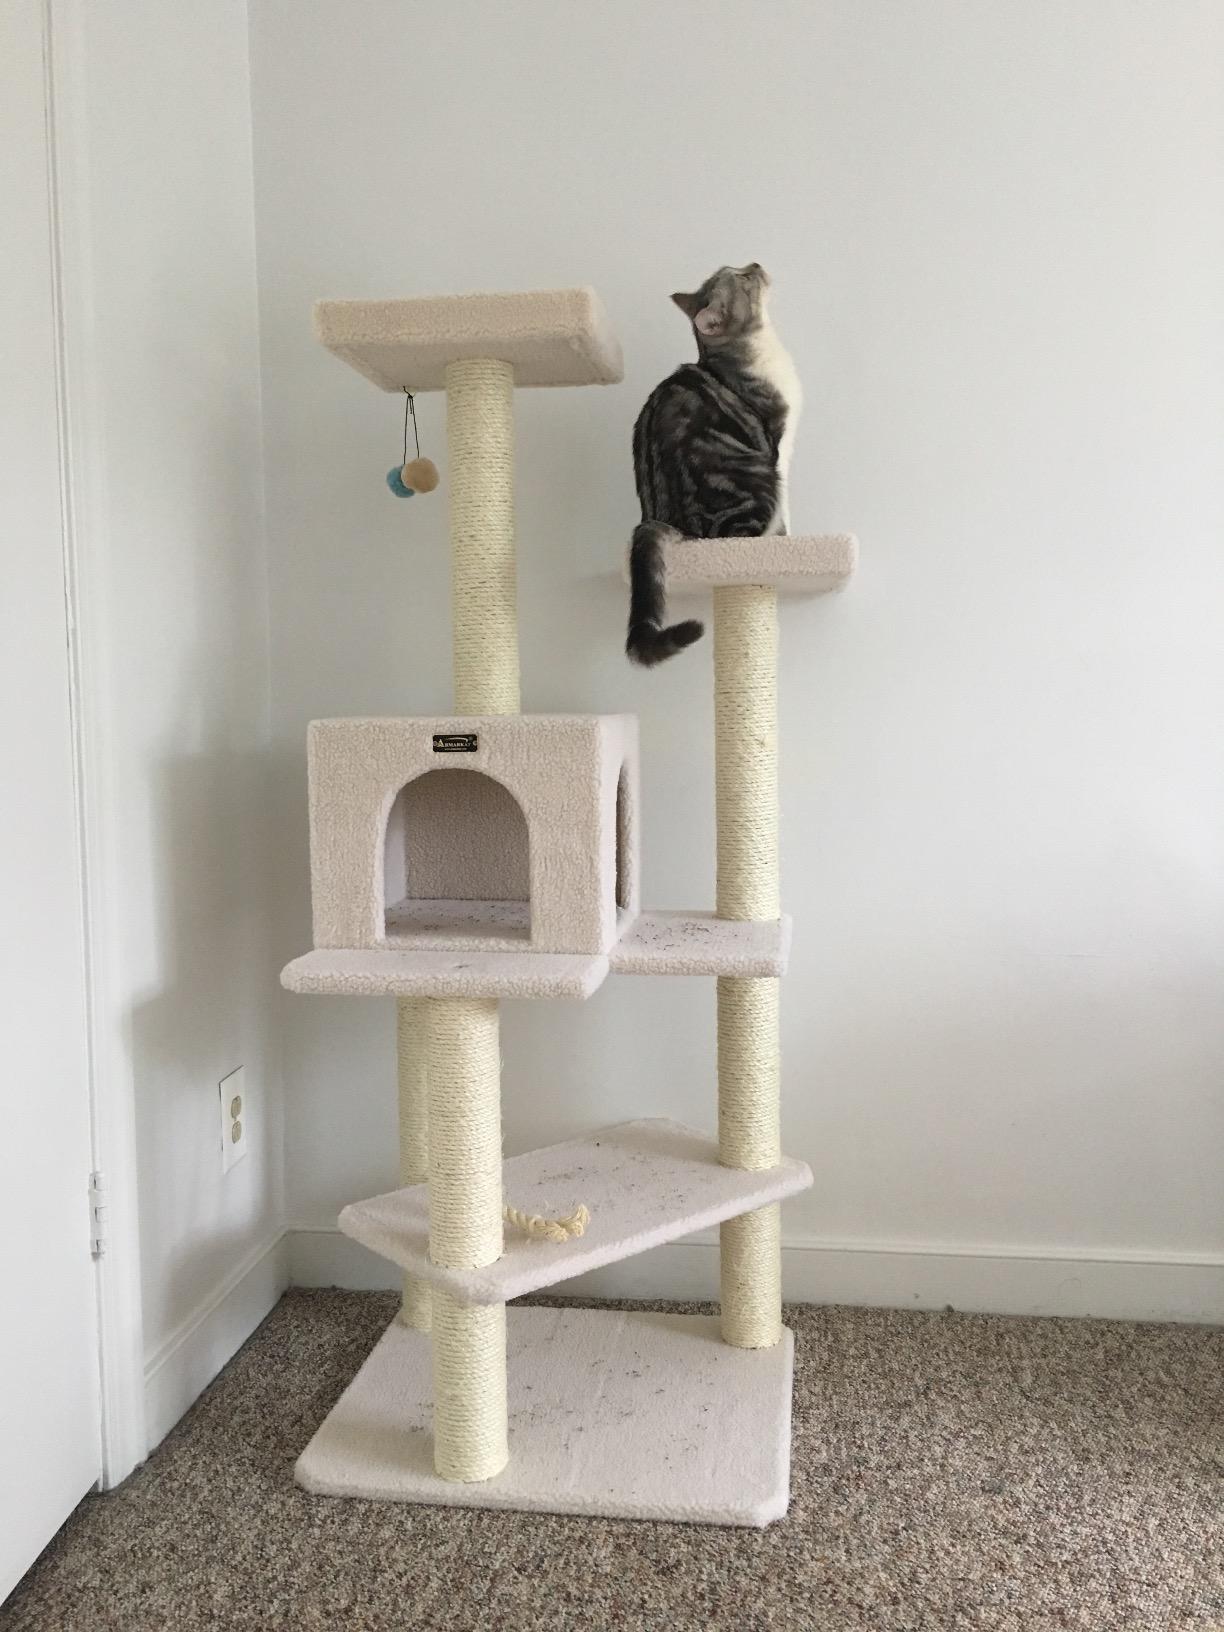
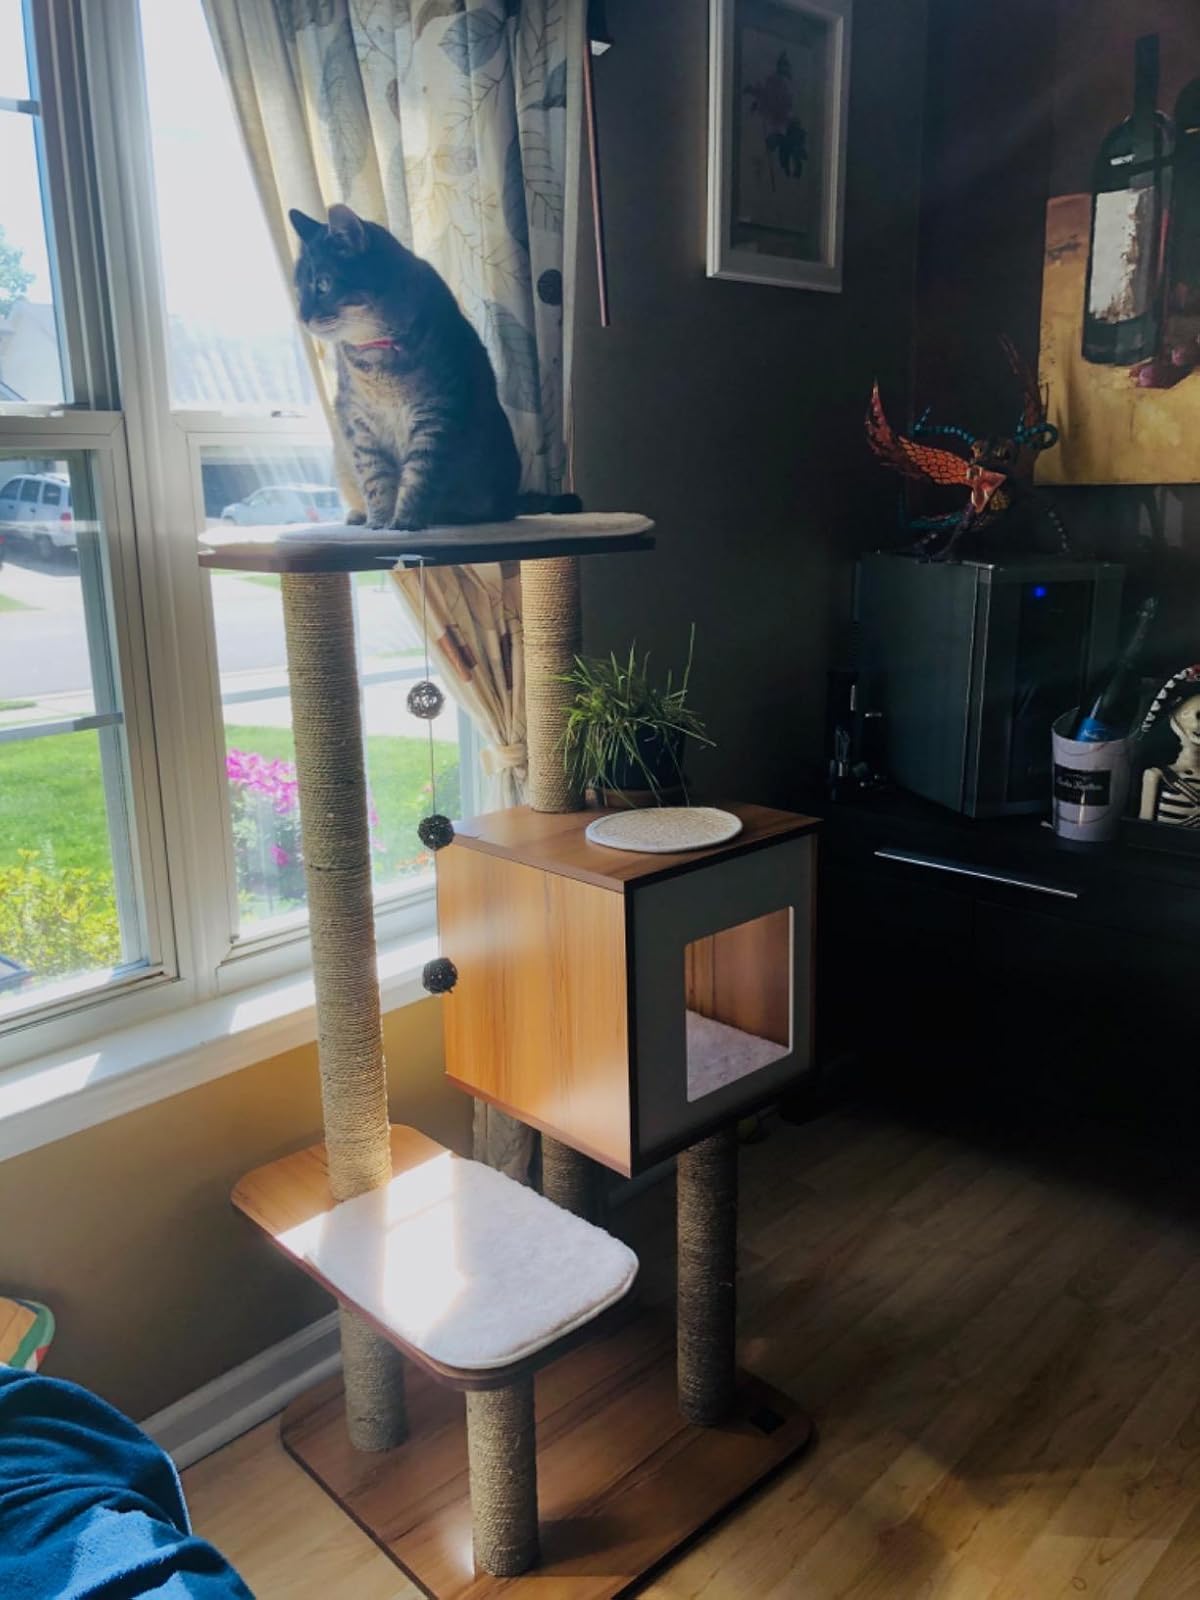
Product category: items_cat tree
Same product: no